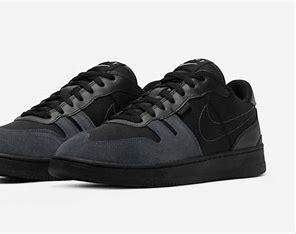
Brand: Nike
Model: Squash Type